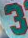
Number: 3